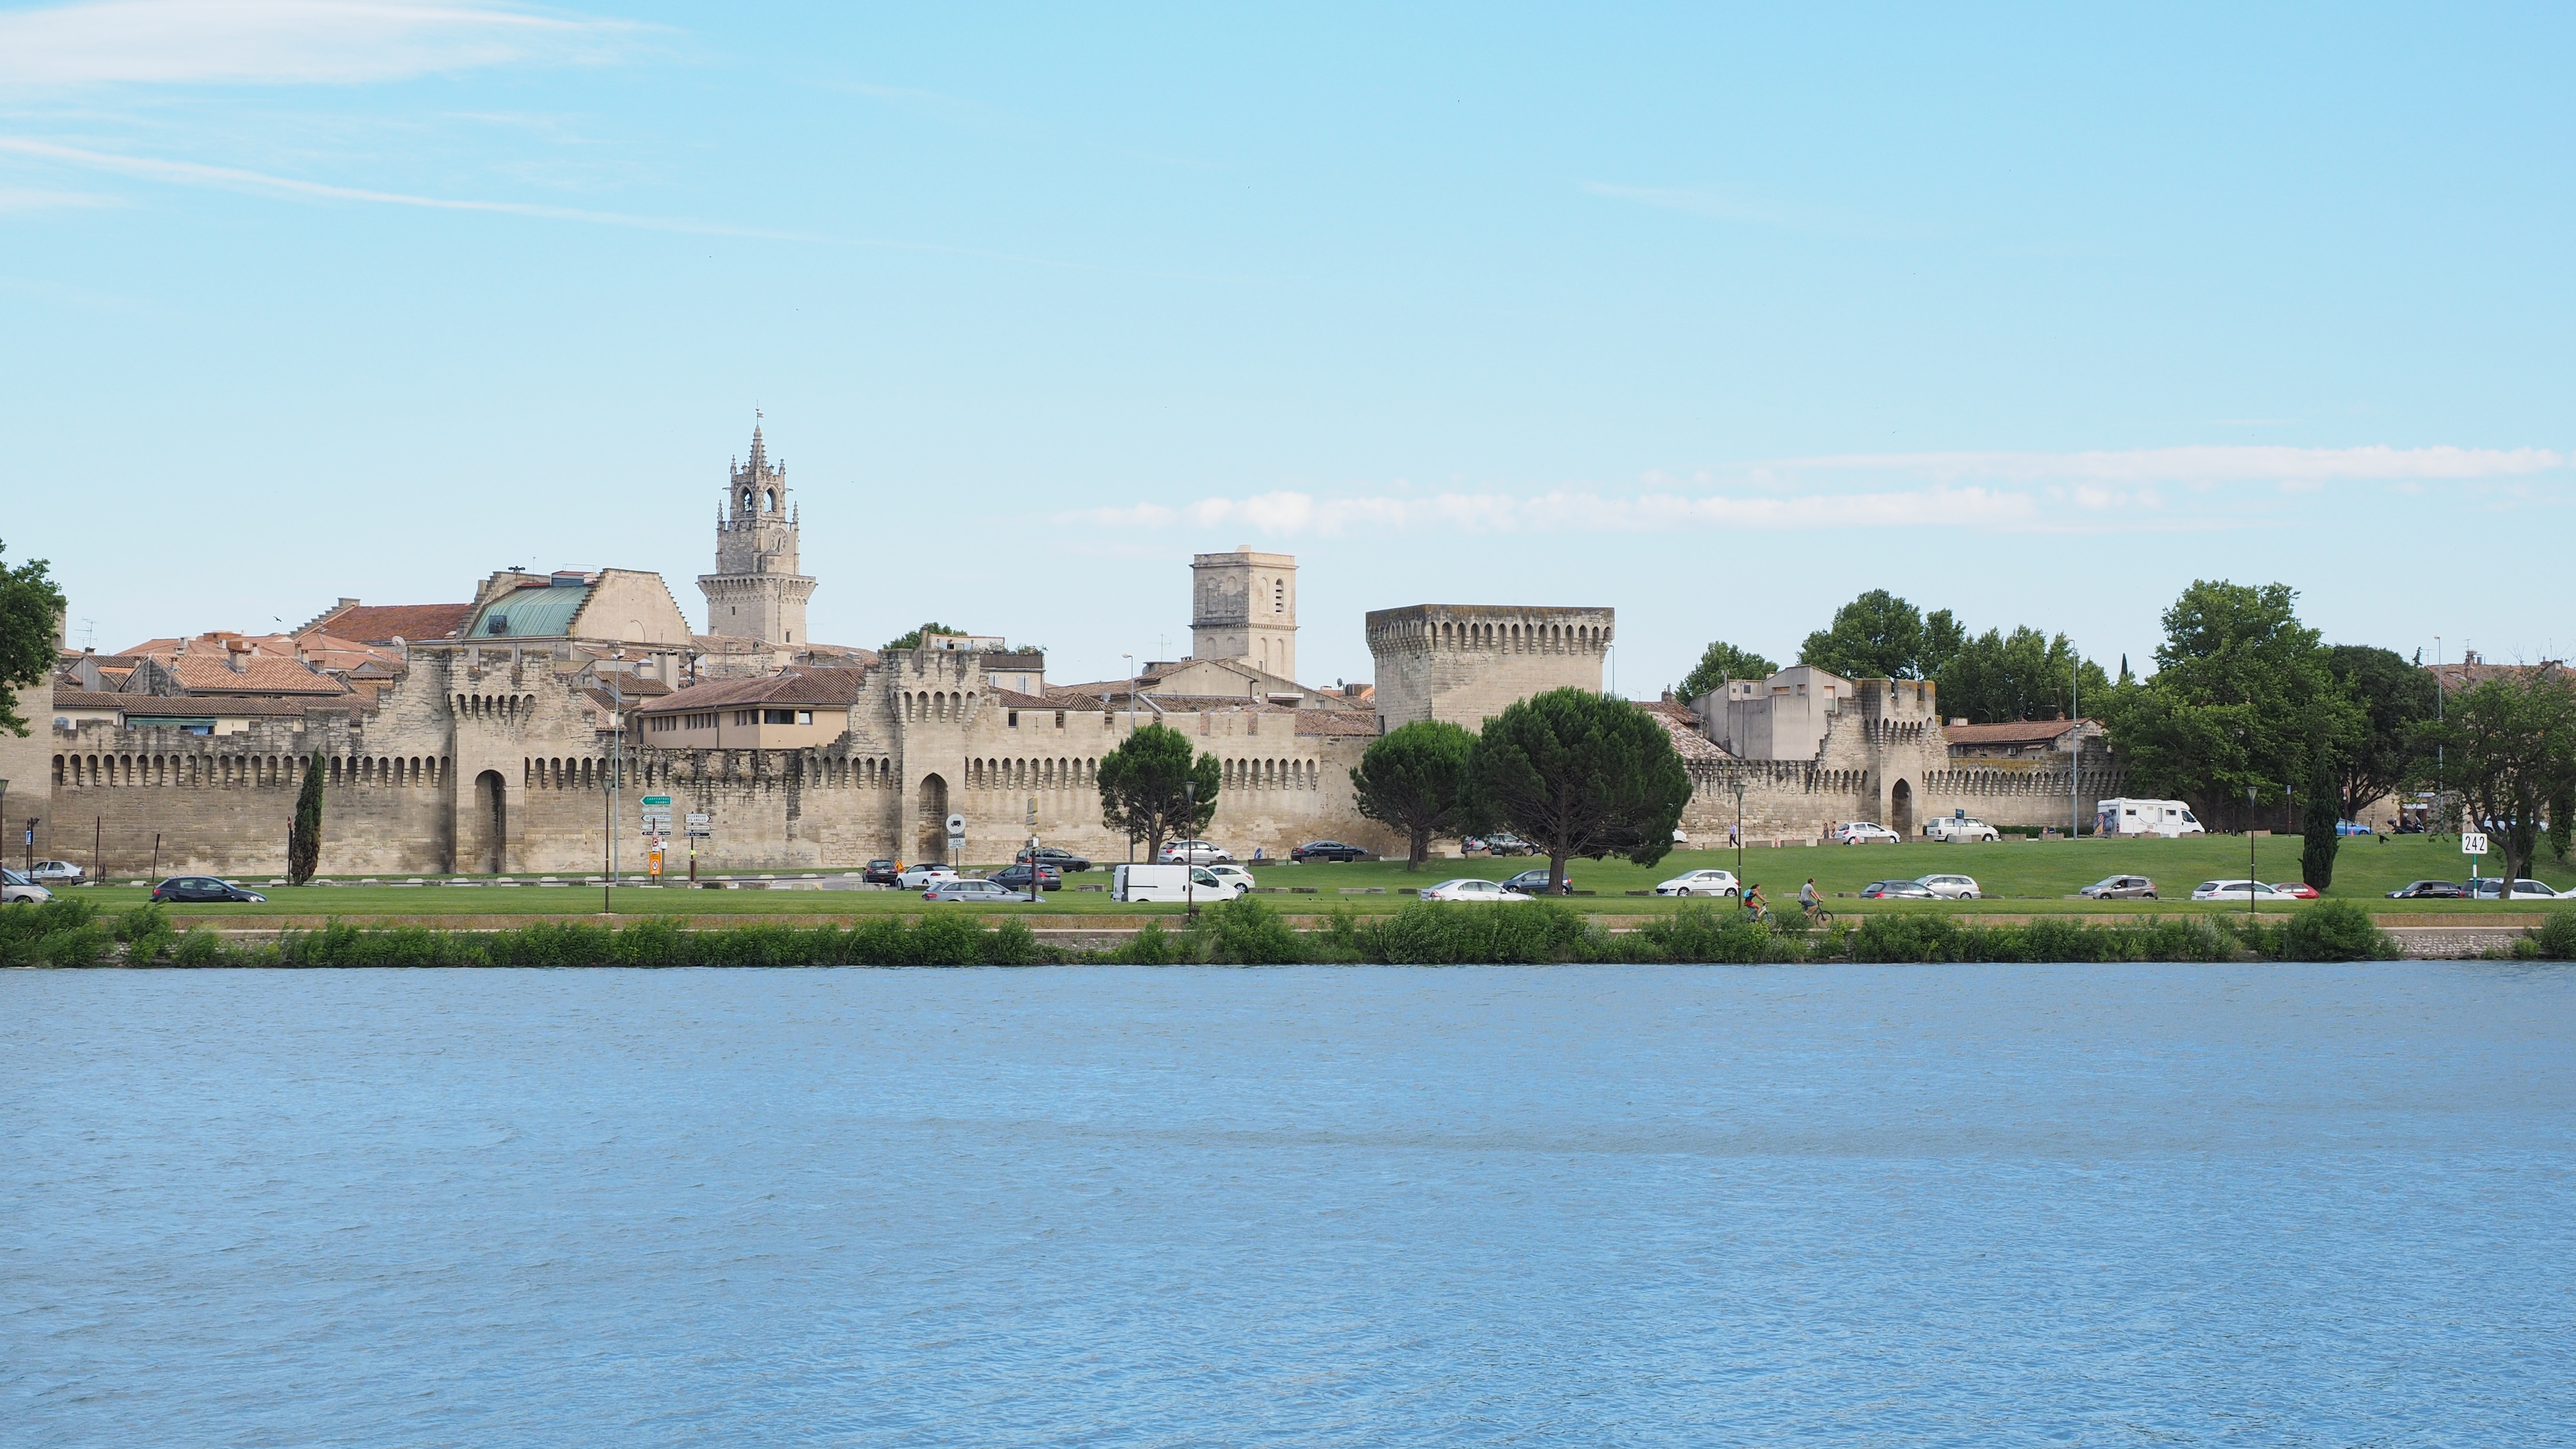
sea, town, palace, city, river, vacation, bay, landmark, tourism, city view, estate, avignon, city wall, rhone